Battle of the Basque Roads

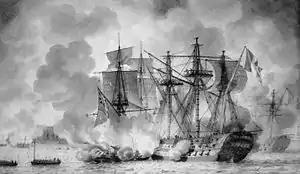
under attack by British fireships, during the evening of 11 April 1809. Louis-Philippe Crépin

With Gambier vacillating in Basque Roads, First Lord of the Admiralty Lord Mulgrave interceded. Prime Minister Lord Portland's administration was concerned by the risk posed by the French fleet to the profits of the British colonies in the West Indies, and had determined that an attack must be made. Thus on 7 March ten fireships were ordered to be prepared. In considering who would be best suited to lead such an attack Mulgrave then made a highly controversial decision. On 11 March the frigate anchored at Plymouth and a message instructed Captain Lord Cochrane to come straight to the Admiralty. Cochrane, eldest son of the Earl of Dundonald, was an aggressive and outspoken officer who had gained notoriety in 1801 when he captured the 32-gun Spanish privateer frigate "Gamo" with the 14-gun brig . In the frigates and "Imperieuse" he had caused havoc on the French and Spanish coasts with relentless attacks on coastal shipping and defences including, most relevantly, operations in the Rochefort area. He was also a highly active politician, elected as a Member of Parliament for Westminster in 1807 as a Radical. He advocated parliamentary reform and was a fierce critic of Portland's administration.